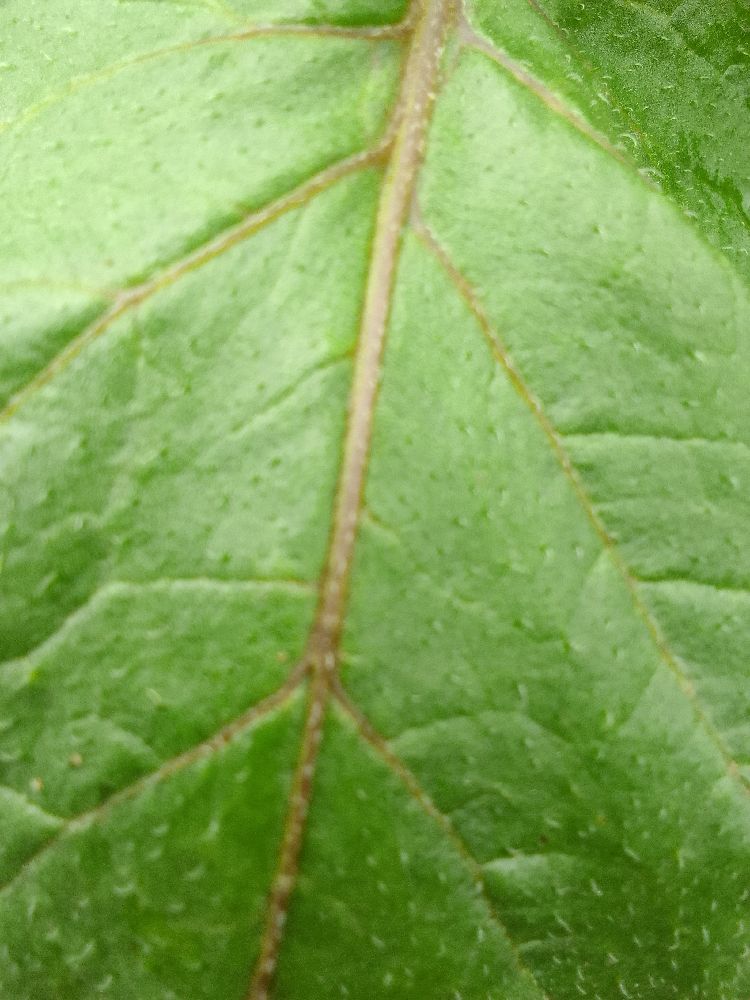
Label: Healthy